Provincial Freeman (newspaper)

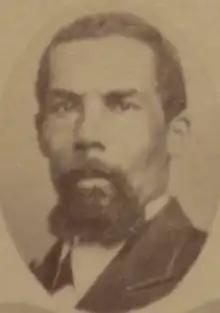
Isaac Shadd, 1874

Isaac Shadd, managed the daily business affairs of the newspaper. Isaac was a committed abolitionist, and would later host gatherings to plan the raid on Harper's Ferry at his home. Isaac's wife, Amelia Freeman Shadd, also contributed to editing the paper, highlighting the strong family involvement behind the publication.